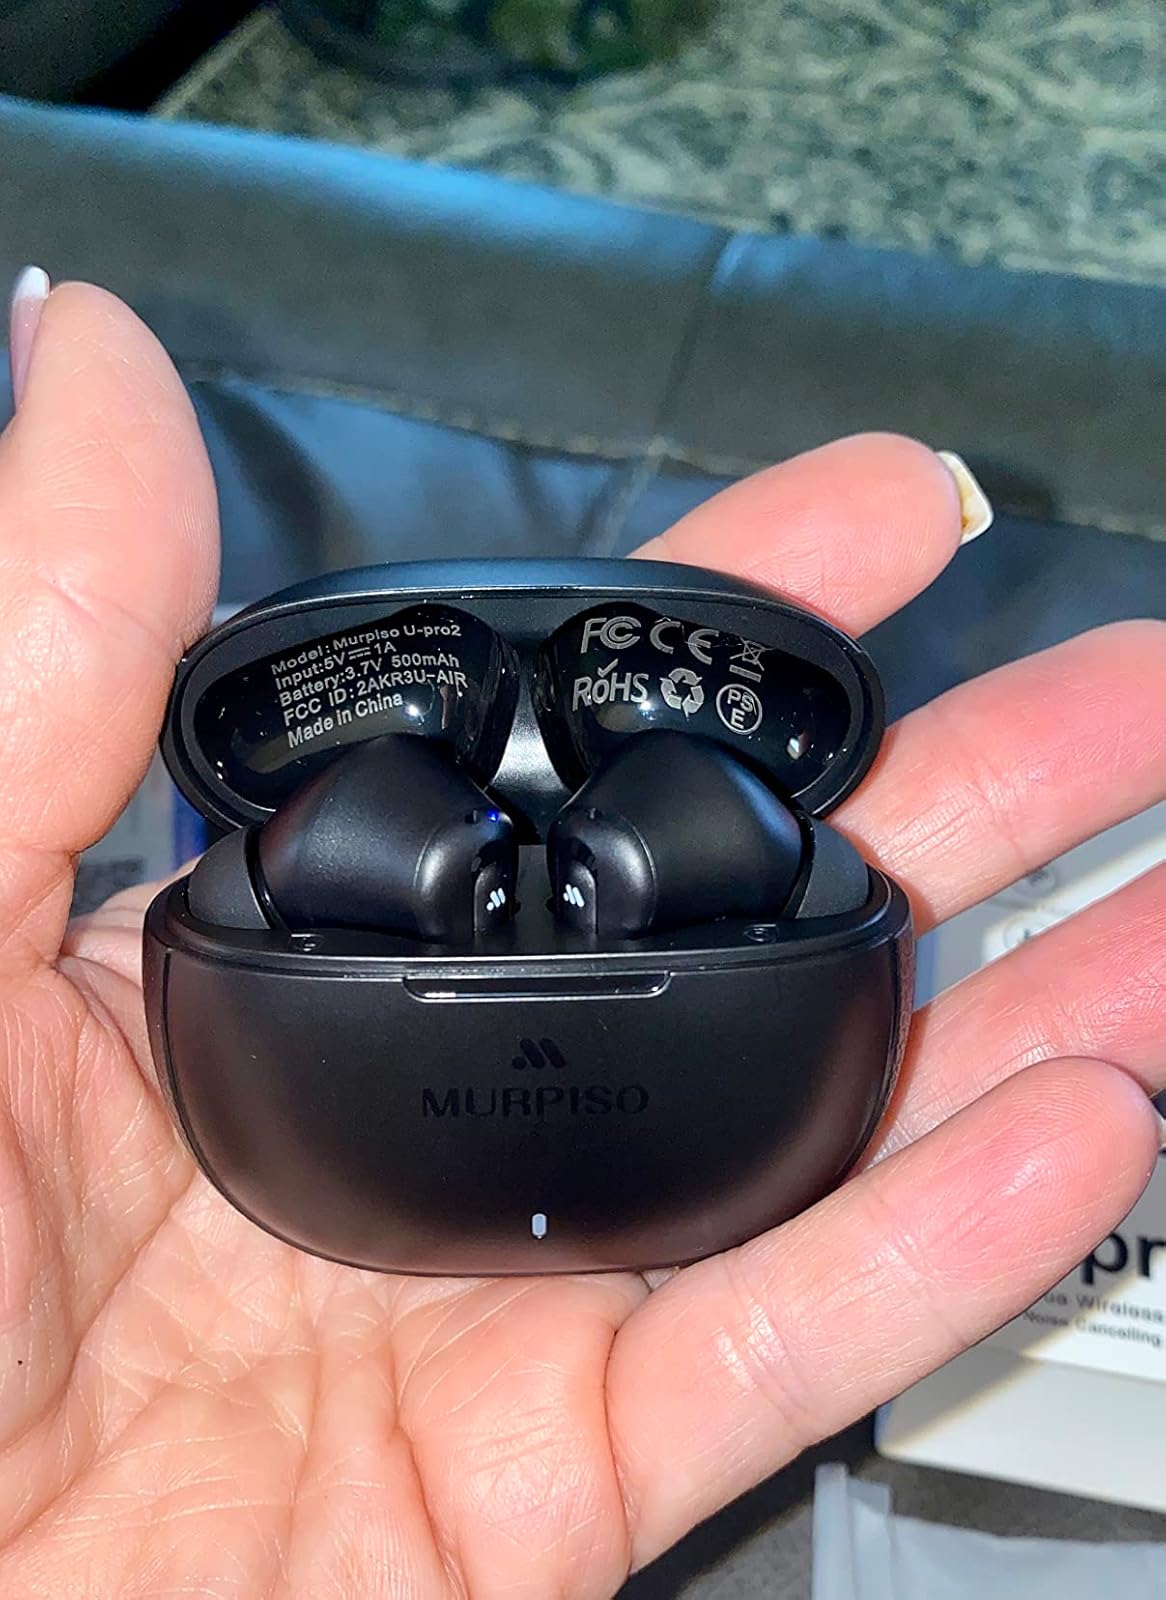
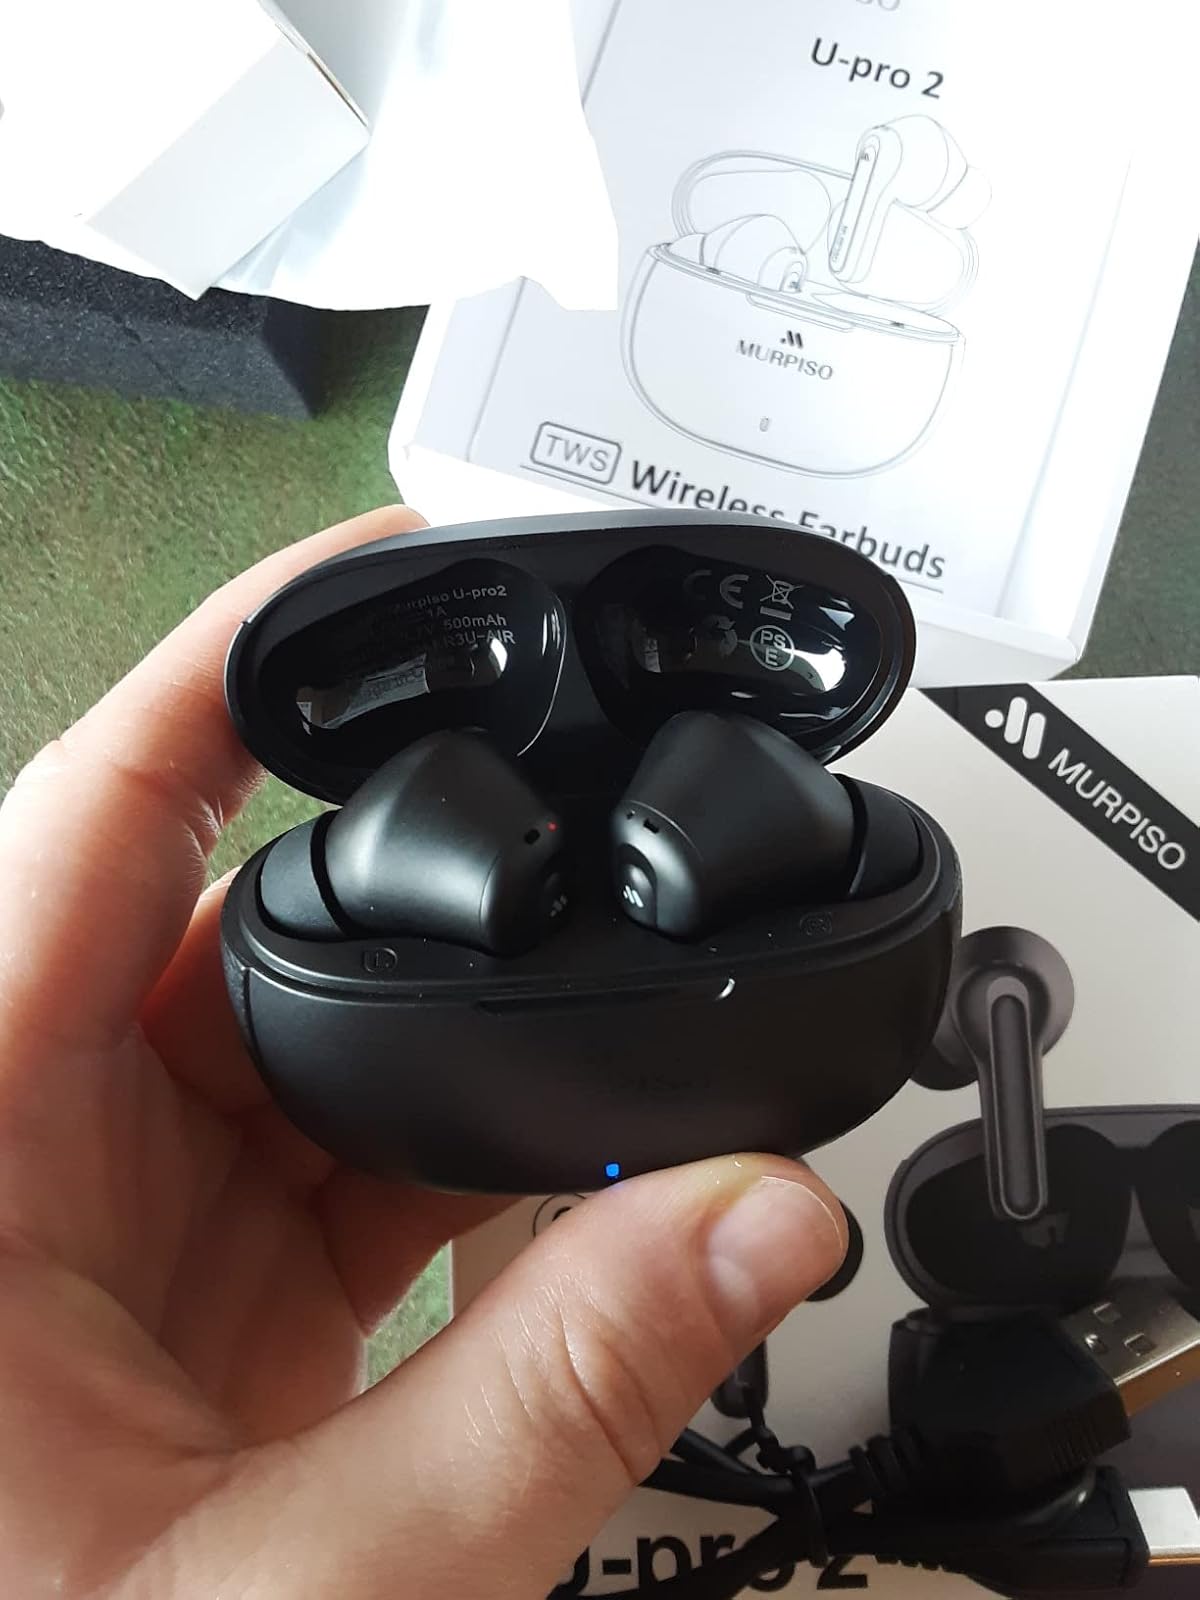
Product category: earbuds
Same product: yes